Mary Elizabeth Wieting Johnson

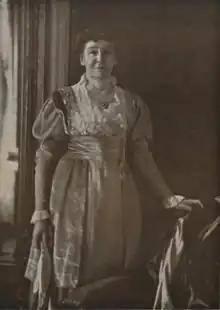
Wieting Johnson in 1916

Mary Elizabeth Wieting Johnson (18431927) was an American opera house manager and philanthropist who ran the Wieting Opera House in Syracuse, New York, after the death of her husband, John Wieting. She oversaw management of the Wieting Opera House and its reconstruction after it burned down for the third time in 1896.